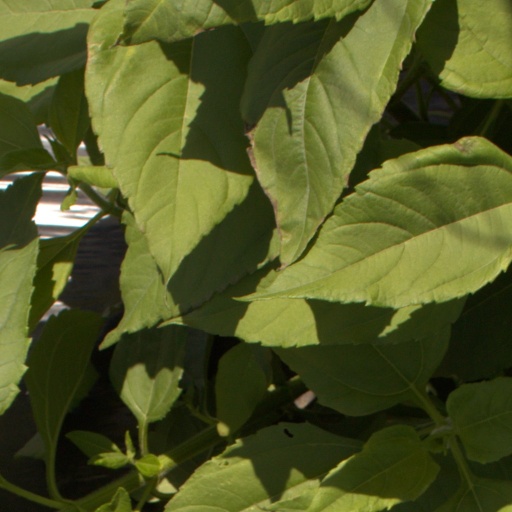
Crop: Jerusalem artichoke